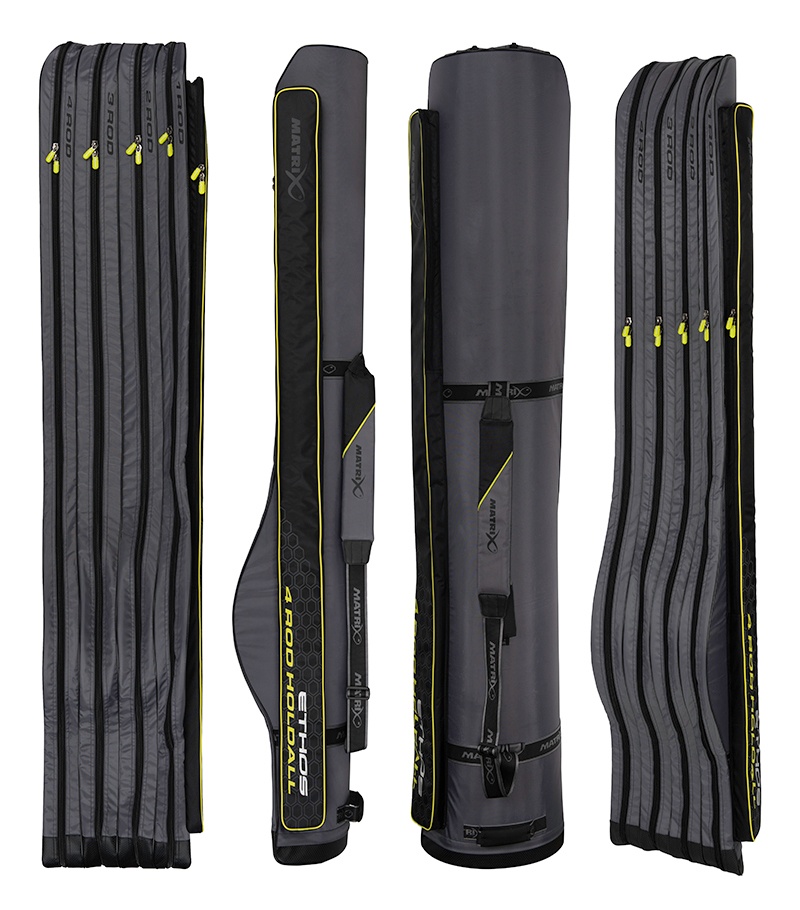
Ethos 4 Rod Holdall
Designed to comfortably carry four ready-made rods Rigid PE Board outer case to protect your rods during transit Outer pocket ideal for landing net handles and feeder arms Four zipped compartments to keep rods separate Ultra-hardwearing oversized zips on all compartments Velcro internal straps to hold rods securely Constructed from hardwearing Polyester material Durable PVC base to increase longevity Adjustable padded shoulder strap and two carry handles Dimensions: L195cm x W40cm x H28cm
Brand: Matrix
Category: Sporting Goods > Outdoor Recreation > Fishing > Fishing Rod Accessories > Fishing Rod Bags & Cases